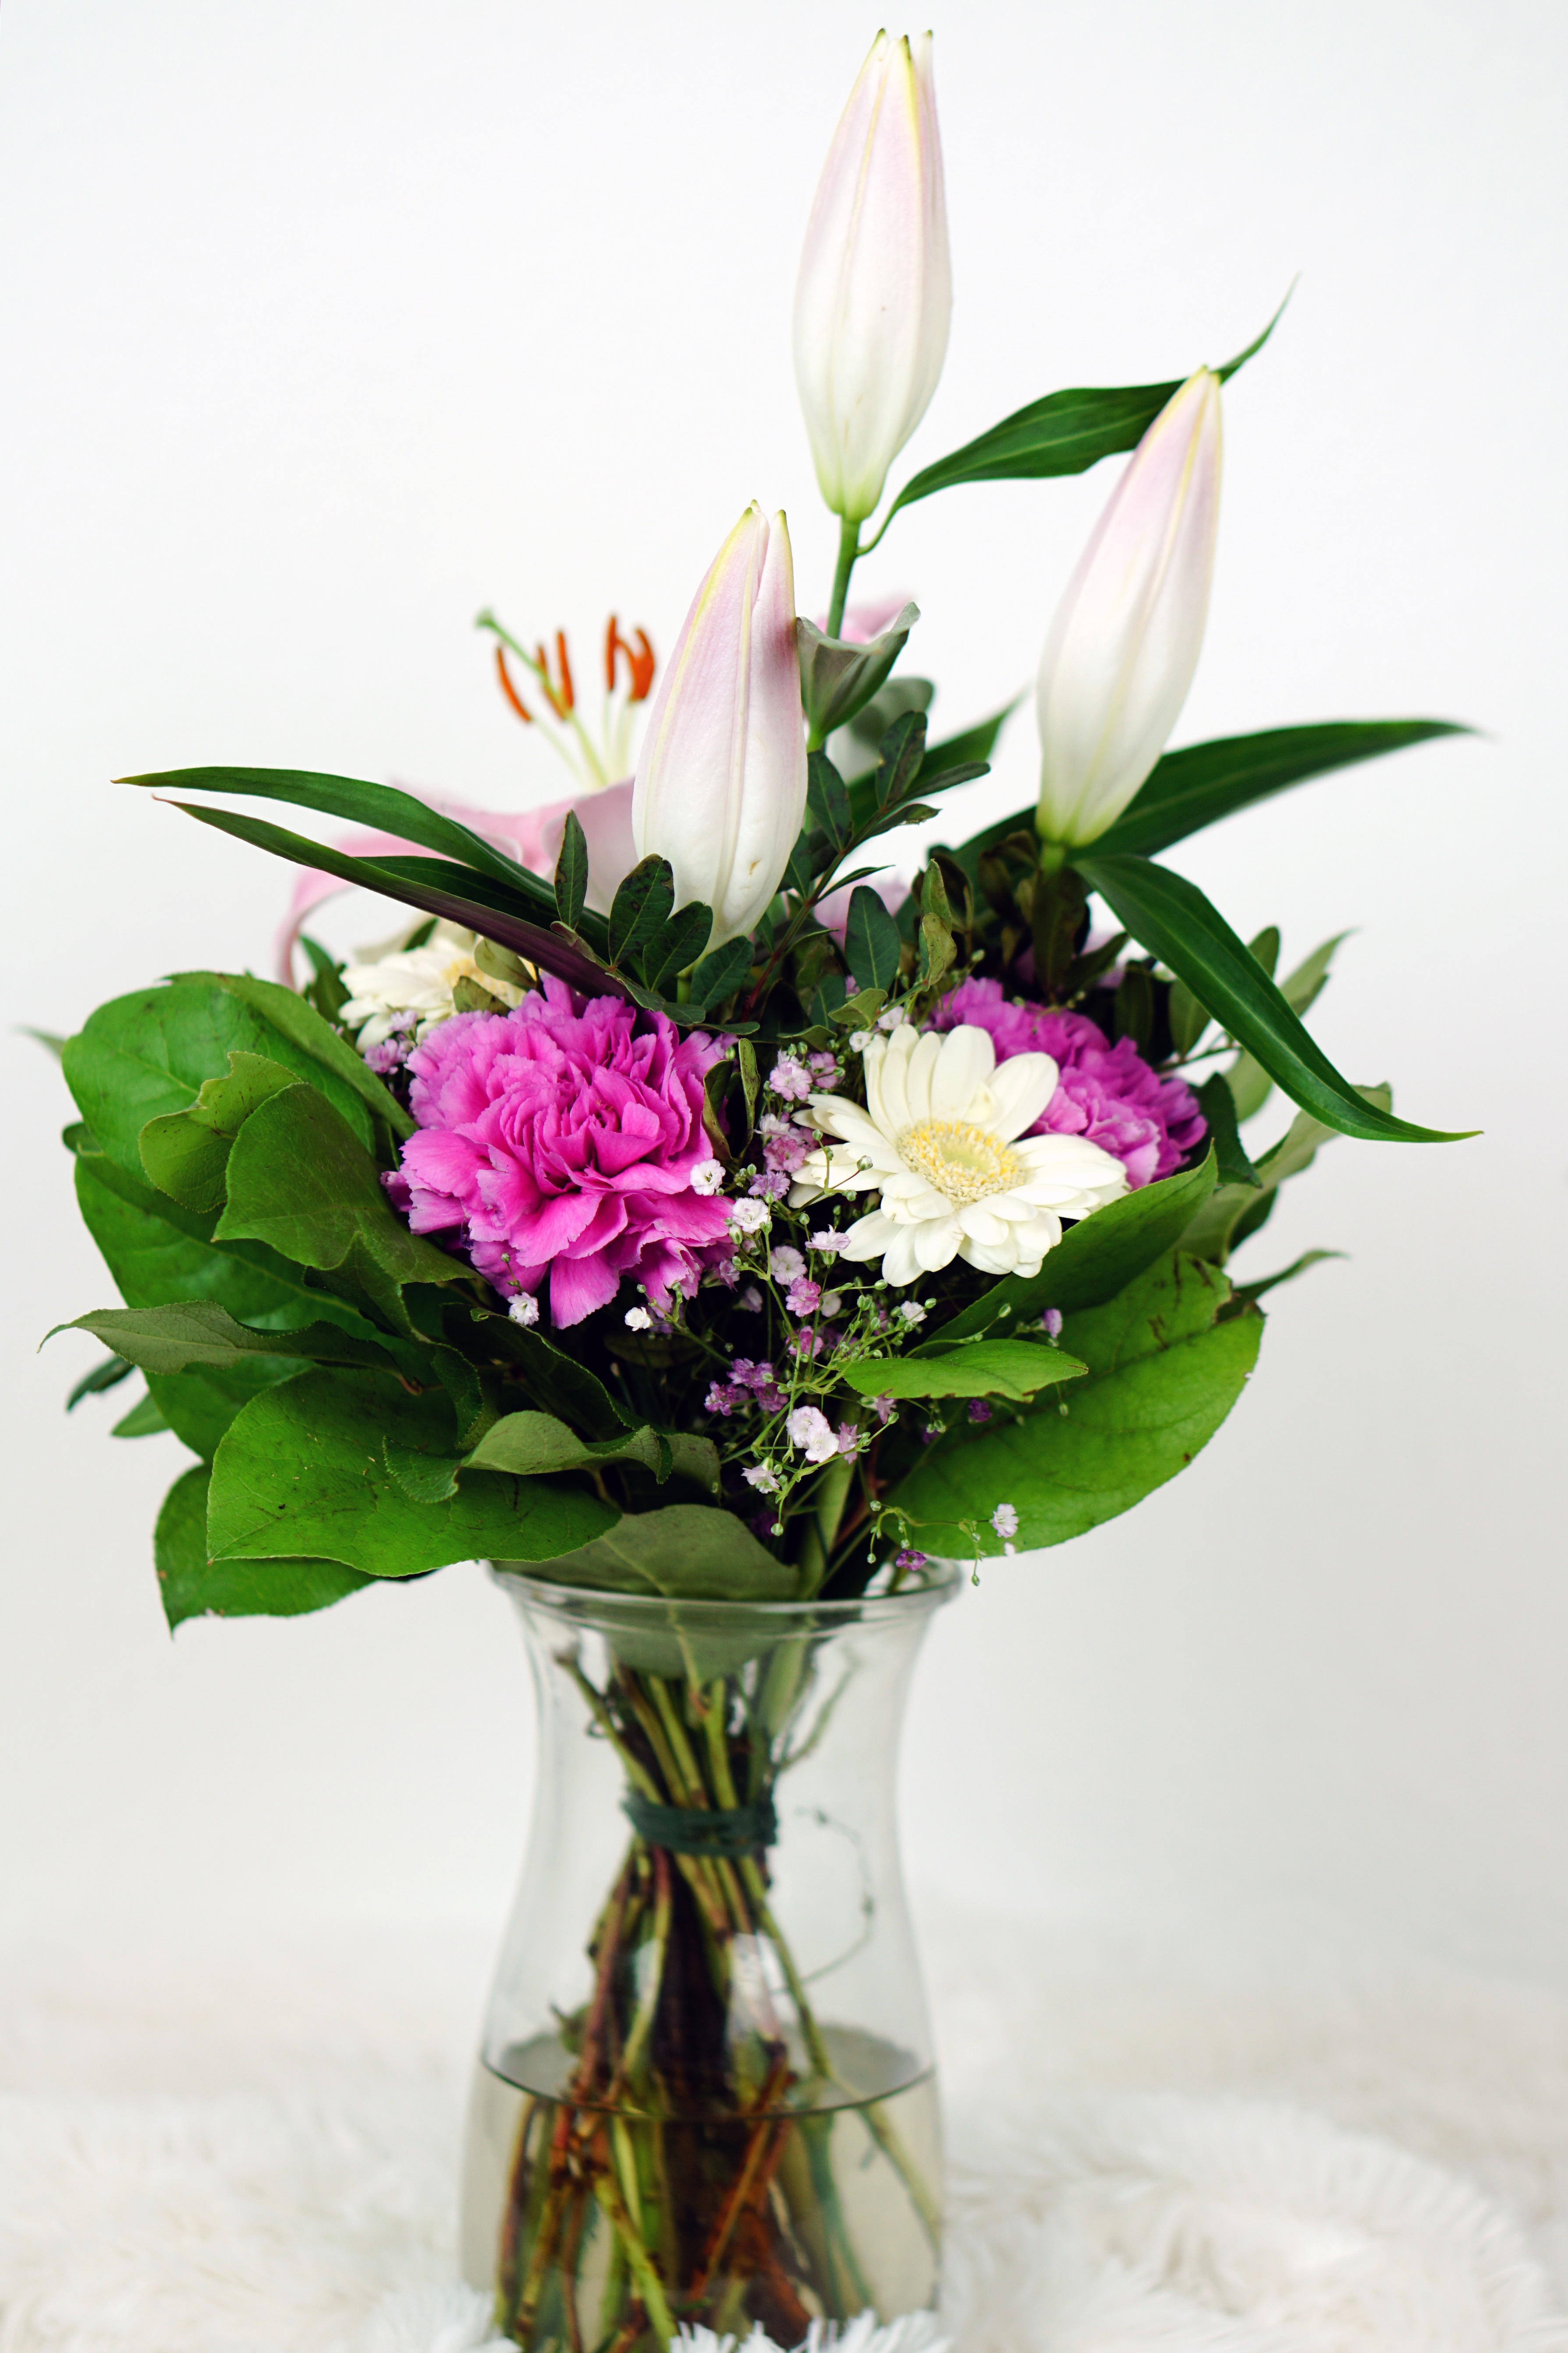
nature, blossom, plant, flower, bloom, celebration, love, bouquet, gift, decoration, green, colorful, pink, flora, wedding day, flowers, art, festival, joy, beautiful, birthday, greeting, strauss, floristry, congratulate, congratulations, give, birthday table, peony, valentine's day, flowering plant, flower bouquet, cut flowers, floral design, centrepiece, artificial flower, land plant, flower arranging